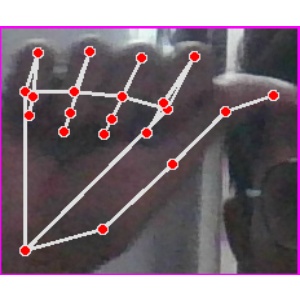
अक्षर: छ